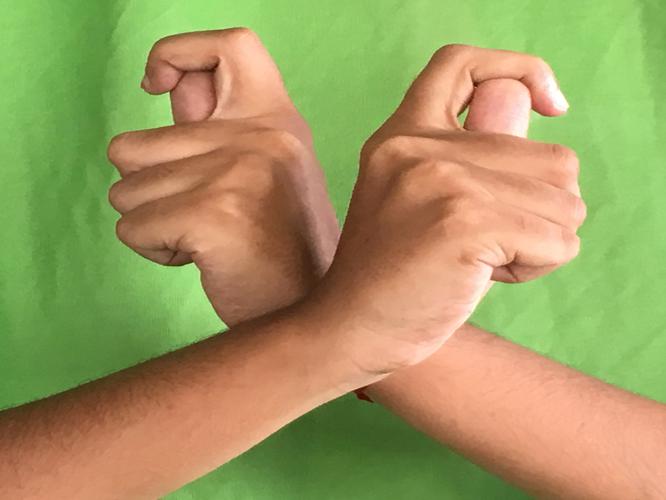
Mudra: Berunda
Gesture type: double_hand